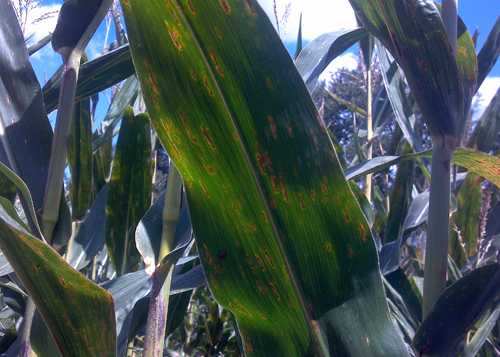
Labels: Corn leaf blight, Corn leaf blight